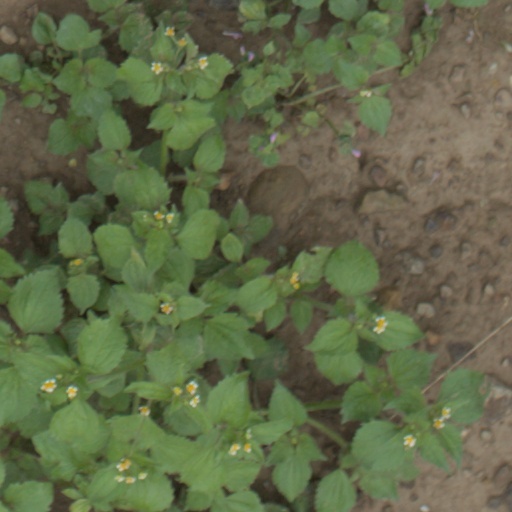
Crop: wheat